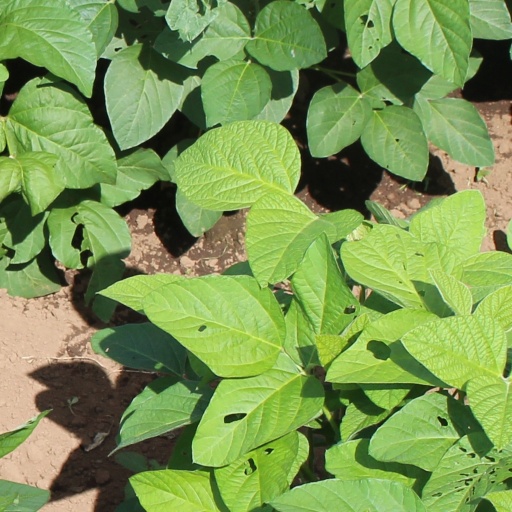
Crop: soybean